Chalcid wasp

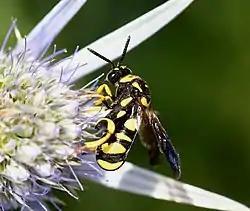
"Leucospis gigas", family Leucospidae

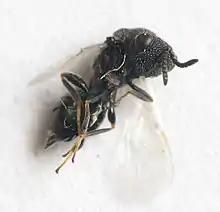
"Eurytoma gigantea" female, family Eurytomidae

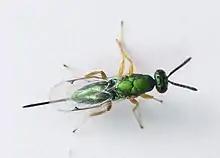
"Torymus" female, family Torymidae

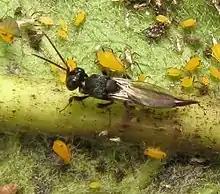
"Balcha indica", family Eupelmidae

Chalcid wasps (for their metallic colour) are insects within the superfamily Chalcidoidea, part of the order Hymenoptera. The superfamily contains some 22,500 known species, and an estimated total diversity of more than 500,000 species, meaning the vast majority have yet to be discovered and described. The name "chalcid" is often confused with the name "chalcidid", though the latter refers strictly to one constituent family, the Chalcididae, rather than the superfamily as a whole; accordingly, most recent publications (e.g.) use the name "chalcidoid" when referring to members of the superfamily.